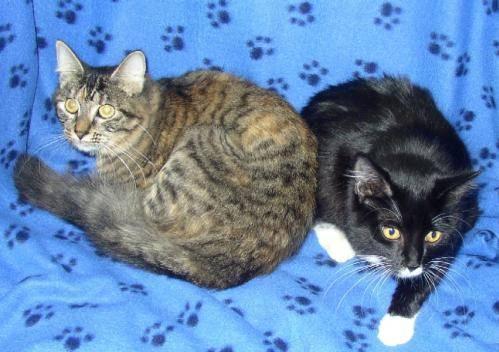
cat